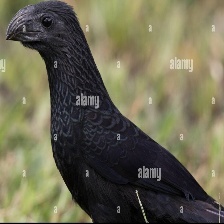
Species: GROVED BILLED ANI
Scientific name: CROTOPHAGA SULCIROSTRIS